Burdekin Bridge

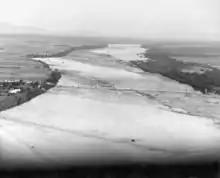
Aerial photograph of Burdekin Bridge construction site showing piers with Railway Bridge in foreground c 1952

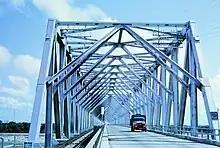
Rail and road sections from the Home Hill side, 1963

Prior to the construction of the high-level Burdekin Bridge, there were two low-level bridges over the Burdekin River, one for road and one for rail. These bridges were frequently impassable due to flooding of the river. Remnants of the old rail bridge can be seen immediately downstream of the present bridge.